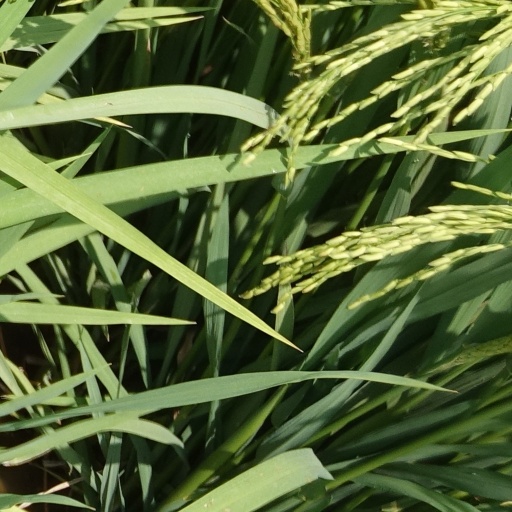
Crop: rice